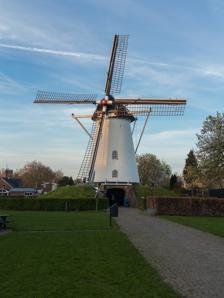
Building: De Hoop, Arnhem
Country: Netherlands
Year built: 1846
Dutch windmill De Hoop, Arnhem De Hoop, April 2015 Origin Mill name De Hoop Mill location Molenweg 1, 6842 BG, Arnhem Coordinates 51°57′25″N 5°52′55″E / 51.95694°N 5.88194°E / 51.95694; 5.88194 Operator(s) Gemeente Arnhem Year built 1846 Information Purpose Corn mill Type Tower mill Storeys Three storey tower, plus basement No. of sails Four sails Type of sails Common sails Windshaft Cast iron Winding Tailpole and winch Auxiliary power Steam engine petrol engine No. of pairs of millstones Two pairs Size of millstones 1.50 metres (4 ft 11 in) diameter De Hoop (English: The Hope ) is a tower mill in Arnhem , Gelderland , Netherlands which was built in 1846 and is in working order. The mill is listed as a Rijksmonument . History De Hoop [Note 1] was built in 1846. In 1900, a steam engine was installed. This was replaced by a petrol engine in 1910. The mill ceased working by wind in 1931, after which its condition deteriorated. The mill was restored in 1951 by Beyk of Afferden, Gelderland , but not to working order. The mill was bought by the Gemeente Arnhem in 1975. In 1977, the mill was restored to working order, and officially opened on National Mills Day , 1978. In January 1999, the mill was registered as a place where weddings may take place. The Molen van Sloten , Sloten, North Holland is the only other windmill in the Netherlands to be so registered. De Hoop is listed as a Rijksmonument , № 8387. Description For an explanation of the various items of machinery, see Mill machinery . De Hoop is what the Dutch describe as a "Beltmolen". It is a tower mill built into a mound. The cap is thatched . The mill is winded by tailpole and winch. The sails are Common sails . They have a span of 23.00 metres (75 ft 6 in). The sails are carried on a cast-iron windshaft , which was cast by Metaalpletterij L.I. Enthoven & Compagnie, The Hague , South Holland . The windshaft also carries the brake wheel which has 62 teeth. This drives a wallower which has 29 teeth located at the top of the upright shaft At the bottom of the upright shaft is the great spur wheel , which has 73 teeth. This drives two pairs of 1.50 metres (4 ft 11 in) French Burr millstones via lantern pinion stone nuts which have 14 staves each. Public access De Hoop is open on Thursdays from 12:00 to 14:00 and Saturdays from 10:00 to 15:00, or by appointment. See also Windmills in Arnhem De Kroon Windmills in the Netherlands Open Air Museum Boktjasjker Het Fortuyn Huizermolen Mijn Genoegen Spinnenkop Arnhem post mill (1946) Arnhem post mill (1989) Arnhem smock mill (1960) Notes ^ Not to be confused with the mill built in 1849 and also known as De Hoop . References